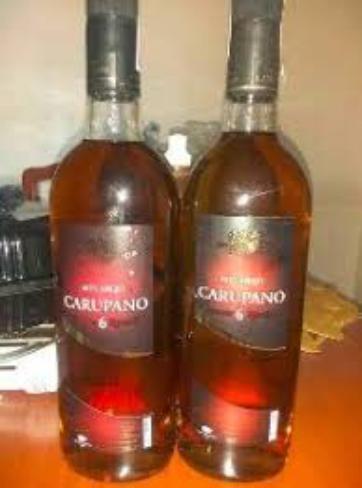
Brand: Carupano
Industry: Food